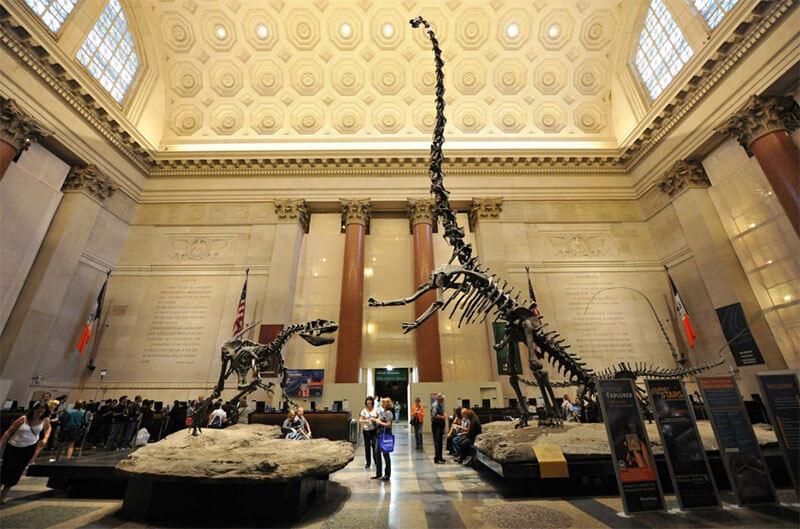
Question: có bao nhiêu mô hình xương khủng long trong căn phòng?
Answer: có ba mô hình xương khủng long trong căn phòng